Curtiss P-40 Warhawk variants

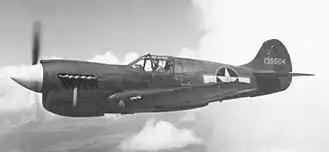
"41-36504", a P-40E-1 with a large vertical stabilizer, similar to that of the early P-40K.

Soon after P-40 production started, Curtiss began development of its intended successor, the XP-46. This aircraft was based on the P-40, but was an almost entirely different aircraft. While retaining the rear fuselage of the P-40, the XP-46 had a new wing with wider track landing gear. The nose was redesigned too, as it housed a new 1,150 hp (860 kW) V-1710-39 engine. This "F-series" engine differed from the "C-series" engine of the Model 81 in having a more compact external spur gear-type reduction gear box. The production version of the P-46 was to have four .30 MGs in each wing and two .50 MGs in the nose for a total of ten guns. This would have been the heaviest armament for a US fighter at the time. Both the USAAF and RAF placed orders for this aircraft, with the latter naming it "Kittyhawk".